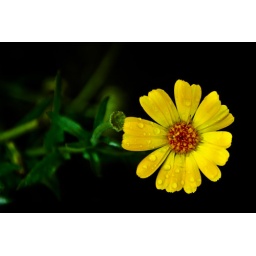
I found this flower in Hackgala garden (Sri lanka) and water drops are purely natural (natural rain)